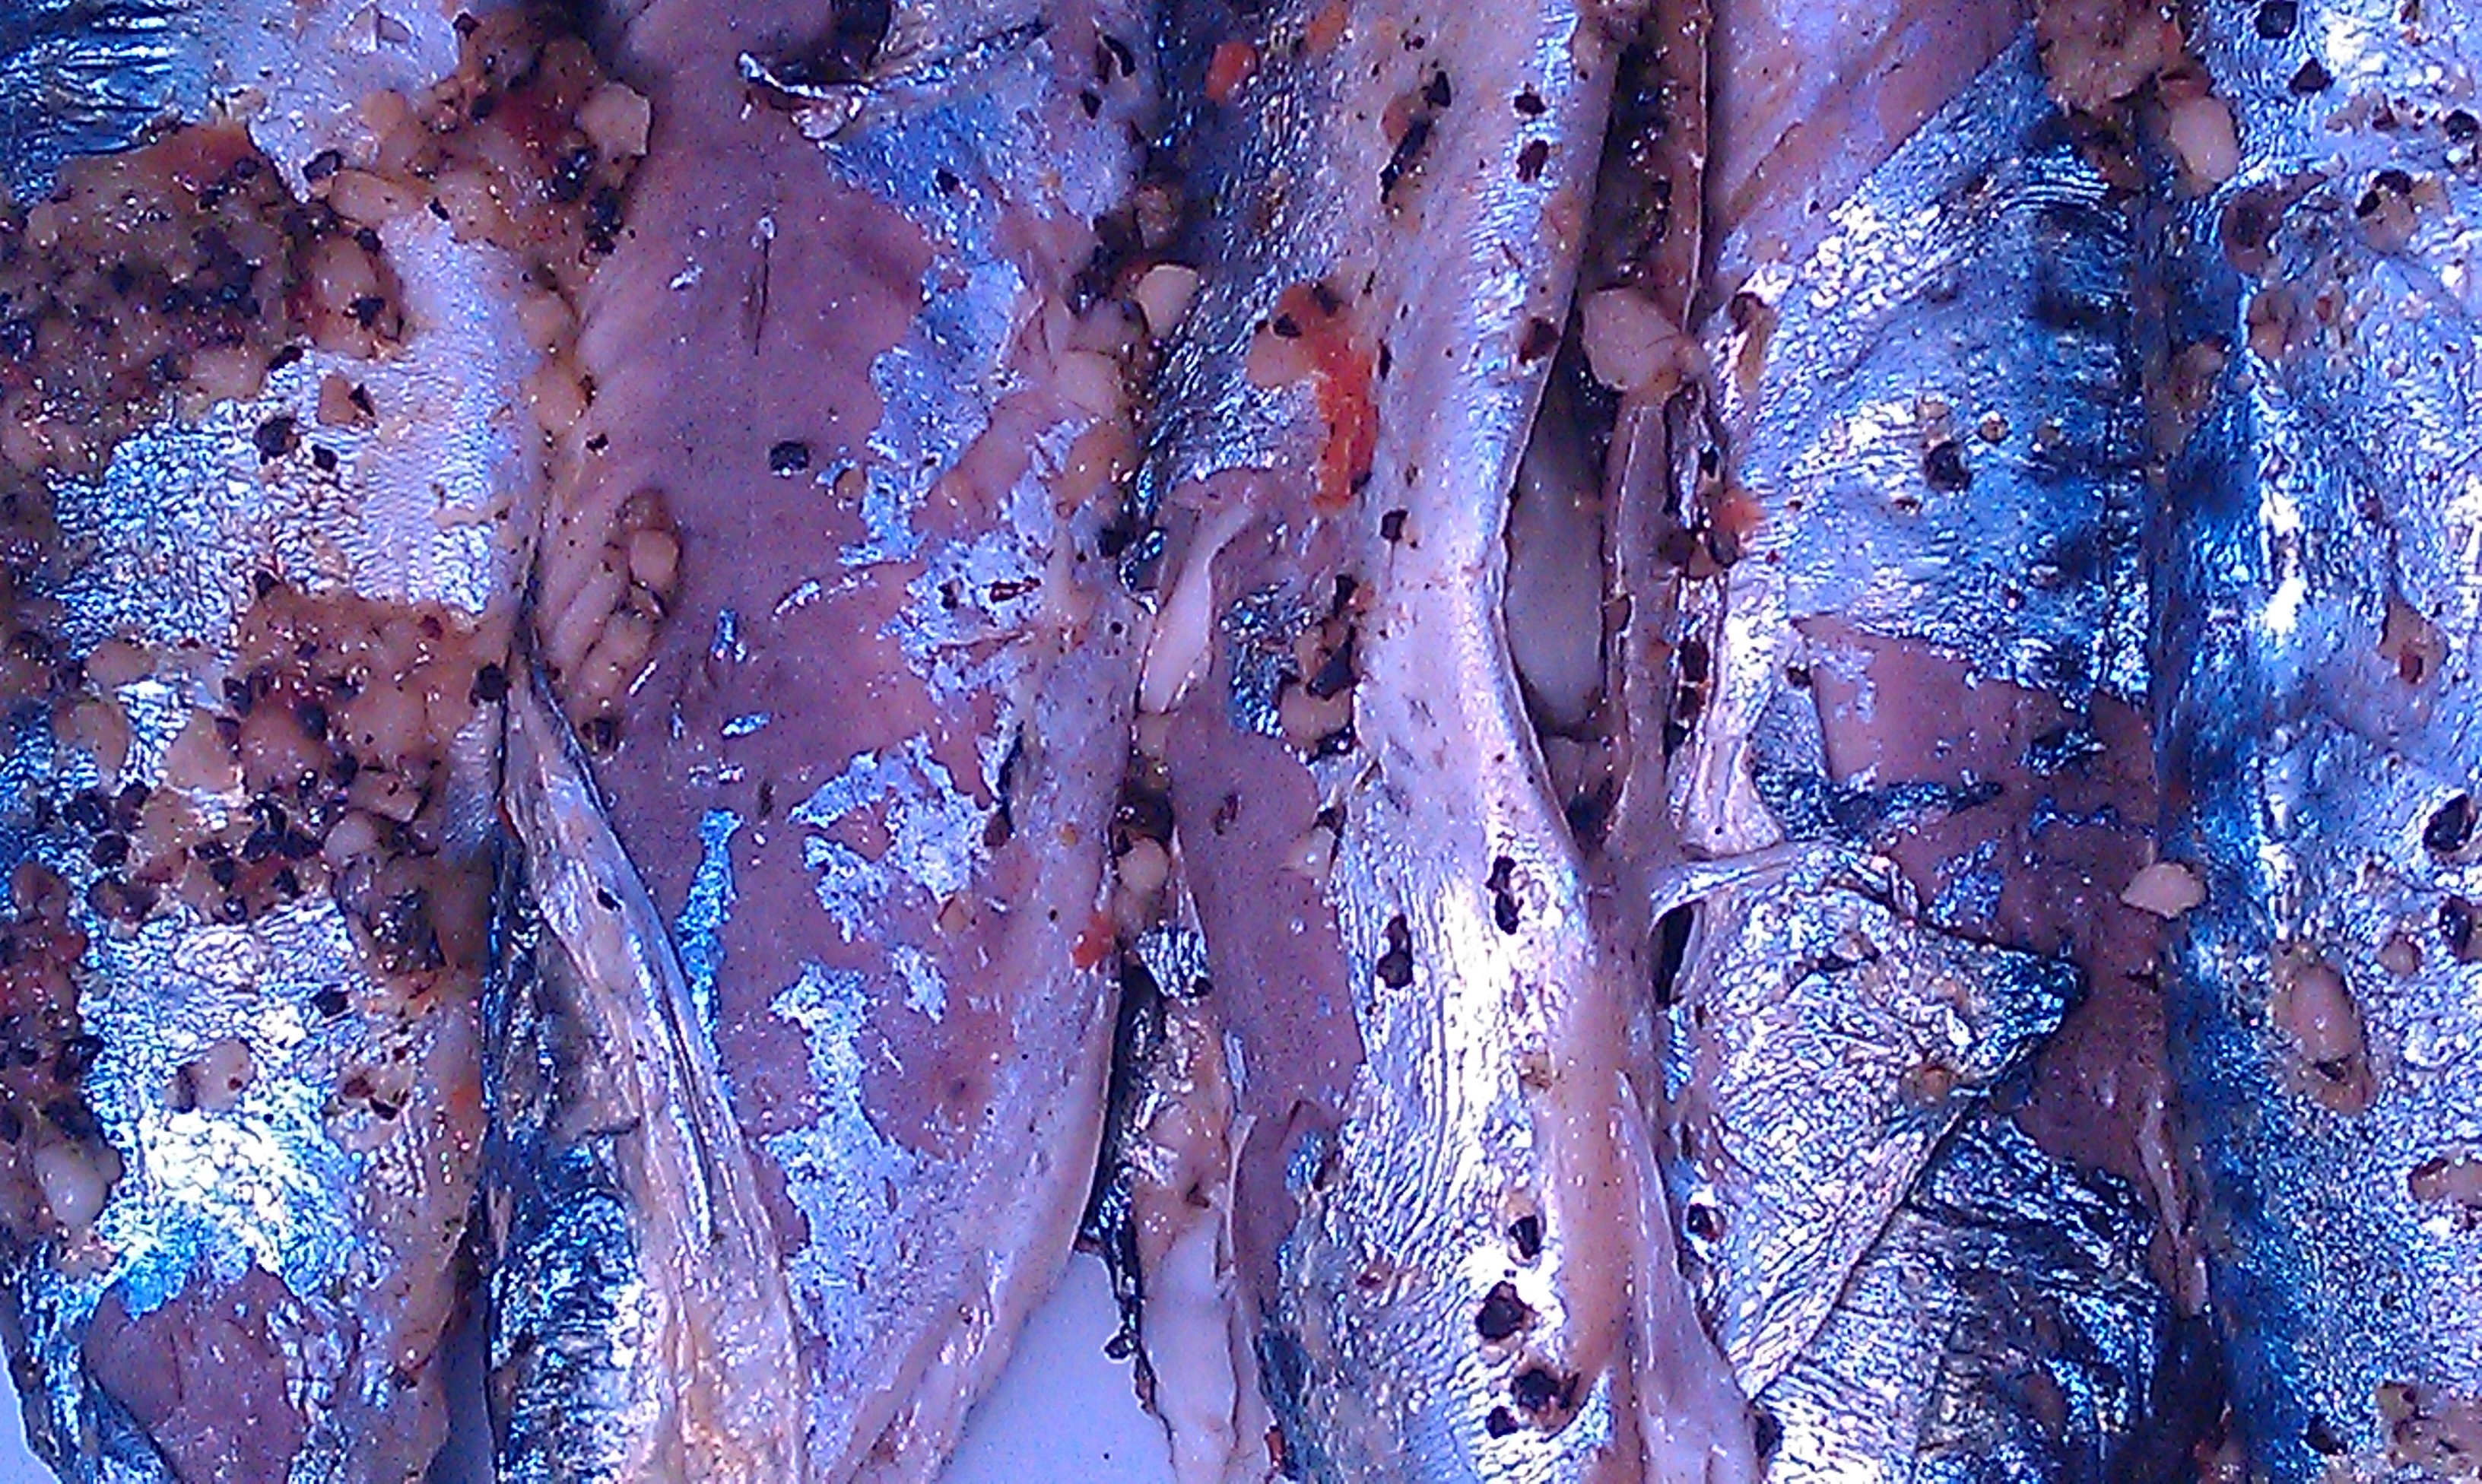
tree, water, nature, leaf, flower, frost, formation, ice, cooking, blue, fish, close up, mat, spices, mackerel, macro photography, skins, adjusted